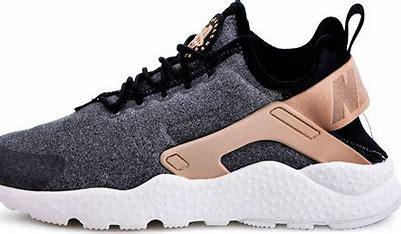
Brand: Nike
Model: Air Huarache Run Ultra